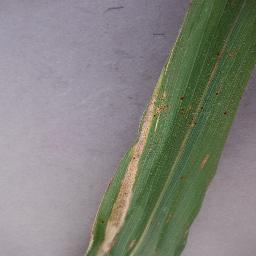
Label: Corn___Northern_Leaf_Blight